Vasily Surikov

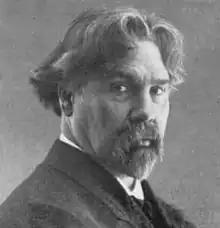
Black and white photograph of Surikov, circa 1913

In 1877, he received a commission to paint murals at the Cathedral of Christ the Saviour (then still under construction), and he moved to Moscow. Unable to afford a house, he lived in rented apartments and hotels and visited Krasnoyarsk whenever possible. In 1878, he married Elisabeth Charais (1858–1888), a French woman who was descended from the Decembrist, , on her mother's side. They had two daughters.